Gerard III van Heemskerk

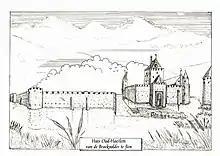
Oud Haerlem Castle

"Regt" states that Gerard III's brother Hendrik and his brother Willem van Haerlem alias van Heemskerk were from Gerard II's third marriage with Beatrix van Haerlem. Beatrix van Haerlem was a daughter of Willem van Haerlem, owner of Oud Haerlem Castle. Another daughter of Willem van Haerlem, Jutte, had married Jan van Bergen, who got the castle via her. She had first married Jan Mulaert, a relative of the Van Borselen family from Veere and Sandenburg Castle. After she was widowed, she was mentioned as the wife of 'a' Gerard van Heemskerk in 1313, in 1317, and 1320, and was mentioned in 1322.